History of the London Underground

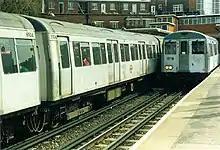
In the early 1960s the unpainted aluminium A Stock took over Metropolitan line services from Baker Street to Uxbridge, Watford and Amersham

After the conflict, new trains were purchased to run on the Metropolitan, District, Bakerloo and Piccadilly lines, the Piccadilly line trains having air-operated sliding doors. In the 1920s, taking advantage of government backed financial guarantees for capital projects that promoted employment, there were major extensions of the City & South London and the Hampstead lines. The tunnels of the City & South London Railway were rebuilt to have the same diameter of the other tubes, and then extended north from Euston to a junction with the Hampstead line at Camden Town, and south to Morden. The Hampstead line was extended to the north from Golders Green to Edgware and south to another junction with the City & South London at Kennington, this opening in 1926. Although physically connected, the lines were still officially named the City Railway and Hampstead & Highgate line. The lines were to be known as the Edgware, Highgate and Morden and the Morden-Edgware until finally renamed the Northern line in 1937. Also during the 1920s, the original tube gate stock was replaced with 1,460 cars of Standard Stock with air-operating sliding doors, except for the Central line where the cars were refurbished. Busy central London stations were modernised with escalators replacing lifts.